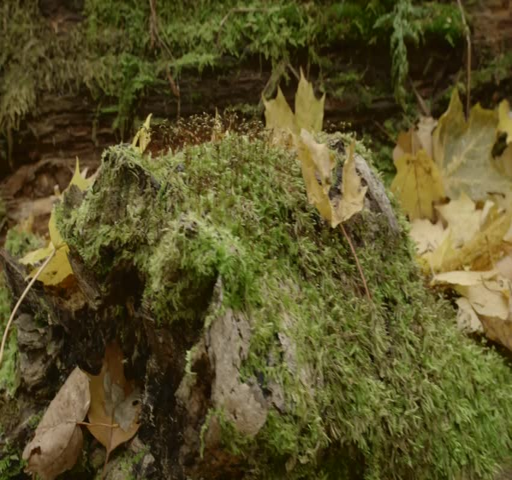
autumn leaves covering and forest floor with a mossy tree lying broken on the ground .